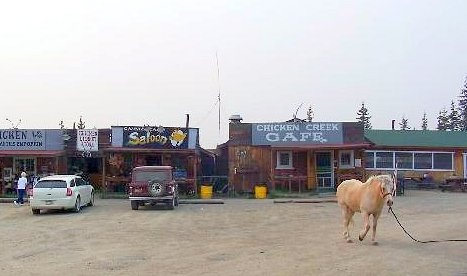
A parking lot scene with cars and a horse on a rope.
A horse tethered outside of a group of businesses
A horse walks through the parking lot of some shops.
A pony on a rope in a parking lot.
A horse wearing a bit next to small buildings.